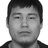
Emotion: neutral